Ice hockey at the 1948 Winter Olympics

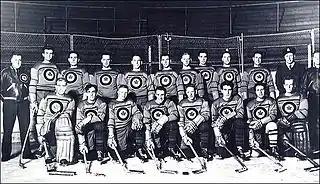
Black and white team photo

Canada did not participate in the 1947 Ice Hockey World Championships and the CAHA had decided not to participate in the 1948 Winter Olympics in disagreement with the definition of amateur by the IOC. CAHA president Al Pickard felt Canada was obliged to send a Canada men's national ice hockey team truly representative of the "greatest hockey country" in the world, and honestly take the Olympic Oath as amateurs. He stated that Canada would have been misunderstood, "if we had refused to participate because we did not get our own way". The Canadian Olympic Association indicated it would accept any team nominated by the CAHA which met amateur eligibility. Pickard announced the Ottawa RCAF Flyers were chosen to represent the country and appeal to patriotic support for the Royal Canadian Air Force, but still continued to press for international recognition of the CAHA's definition of amateur. He also confirmed that the CAHA would pay the national team's expenses for the Olympics, and provide support to use the best Canadian players available.